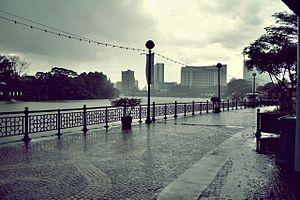
Kuching est la capitale et la plus grande ville de l'état de Sarawak en Malaisie. Sa population est de 325 132 habitants en 2010.